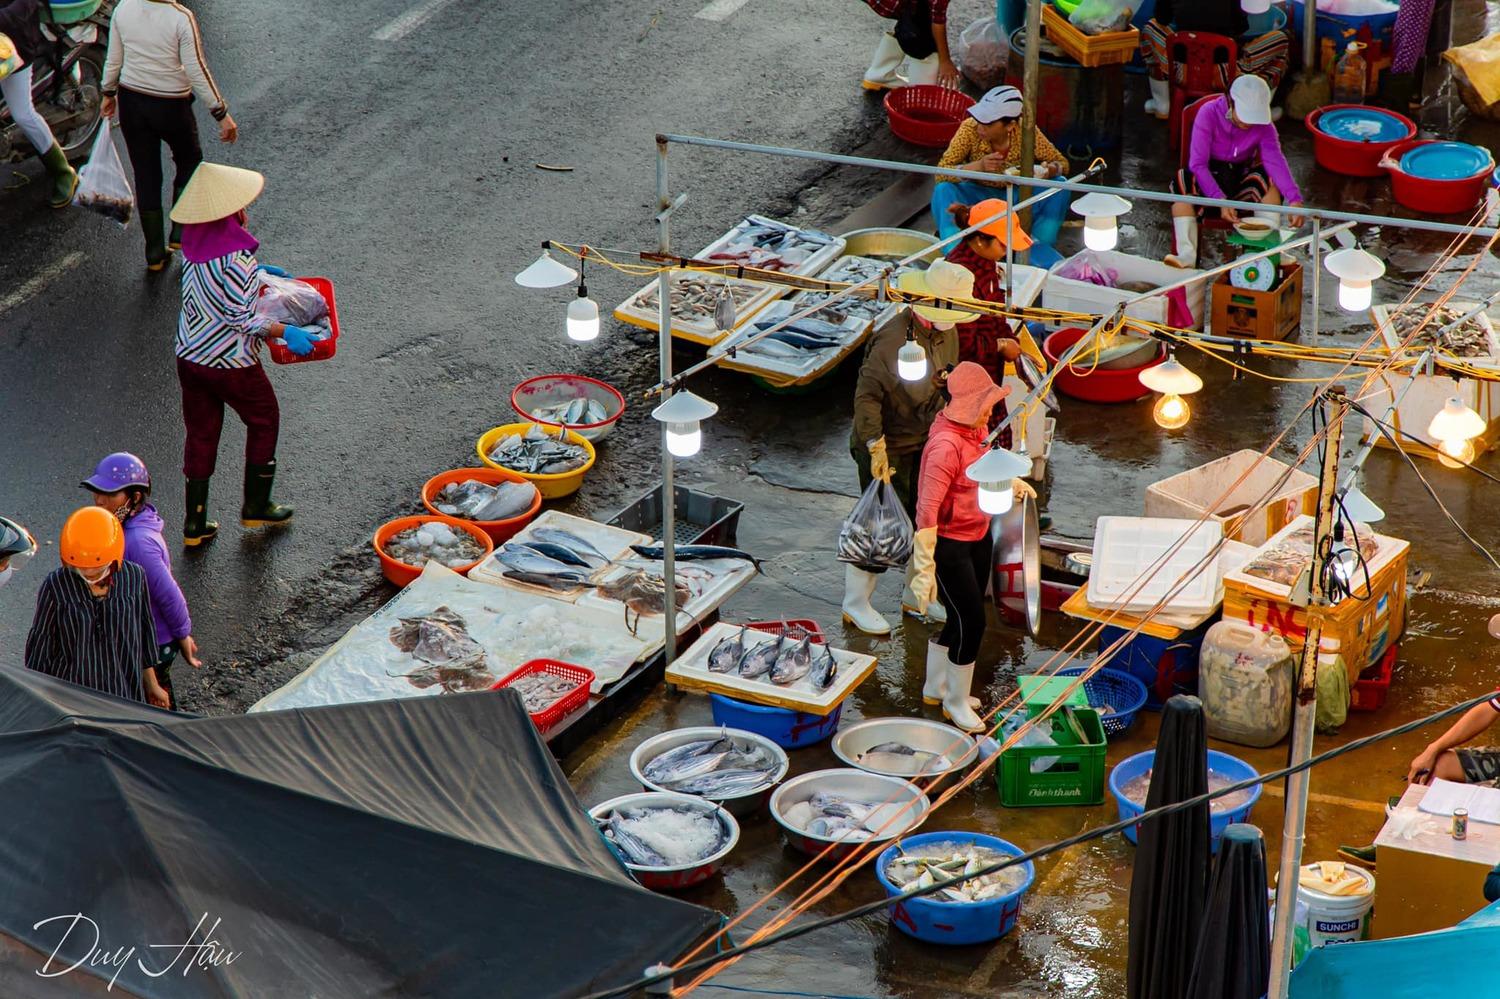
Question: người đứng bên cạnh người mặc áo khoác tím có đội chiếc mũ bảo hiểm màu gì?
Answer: người đó đội chiếc mũ bảo hiểm màu cam